List of Arizona Cardinals first-round draft picks

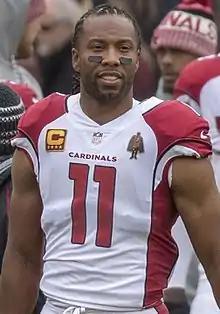
Wide receiver Larry Fitzgerald was drafted 3rd overall by the Cardinals in the 2004 NFL draft. Fitzgerald spent his entire career, 17 seasons, with the team and was a three-time All-Pro, 11-time Pro Bowler, and was the 2016 Walter Payton NFL Man of the Year Award. He is currently second all-time in career receiving yards and was selected for the NFL 100th Anniversary All-Time Team.

The Arizona Cardinals are a professional American football team based in the Phoenix metropolitan area. The Cardinals compete in the National Football League (NFL) as a member of the National Football Conference West Division. The team was established in Chicago in 1898 as the Morgan Athletic Club and is the oldest continuously run professional football franchise. They joined the NFL as a charter member on September 17, 1920, as the Chicago Cardinals. In 1960, the team moved to St. Louis, Missouri, where it became the St. Louis Cardinals. Before the 1988 season, the team moved to Tempe, Arizona, and played home games for the next 18 seasons at Sun Devil Stadium on the campus of Arizona State University. In 1994, after being known as the Phoenix Cardinals from 1988 to 1993, they became the Arizona Cardinals. In 2006, the team moved their home games to State Farm Stadium (then known as University of Phoenix Stadium), where they have played their home games since. The team was purchased by Charles Bidwill in 1932 and has been owned by a member of the Bidwill family since, with Charles' grandson Michael Bidwill being the current owner.